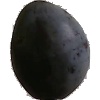
Label: Plum 3